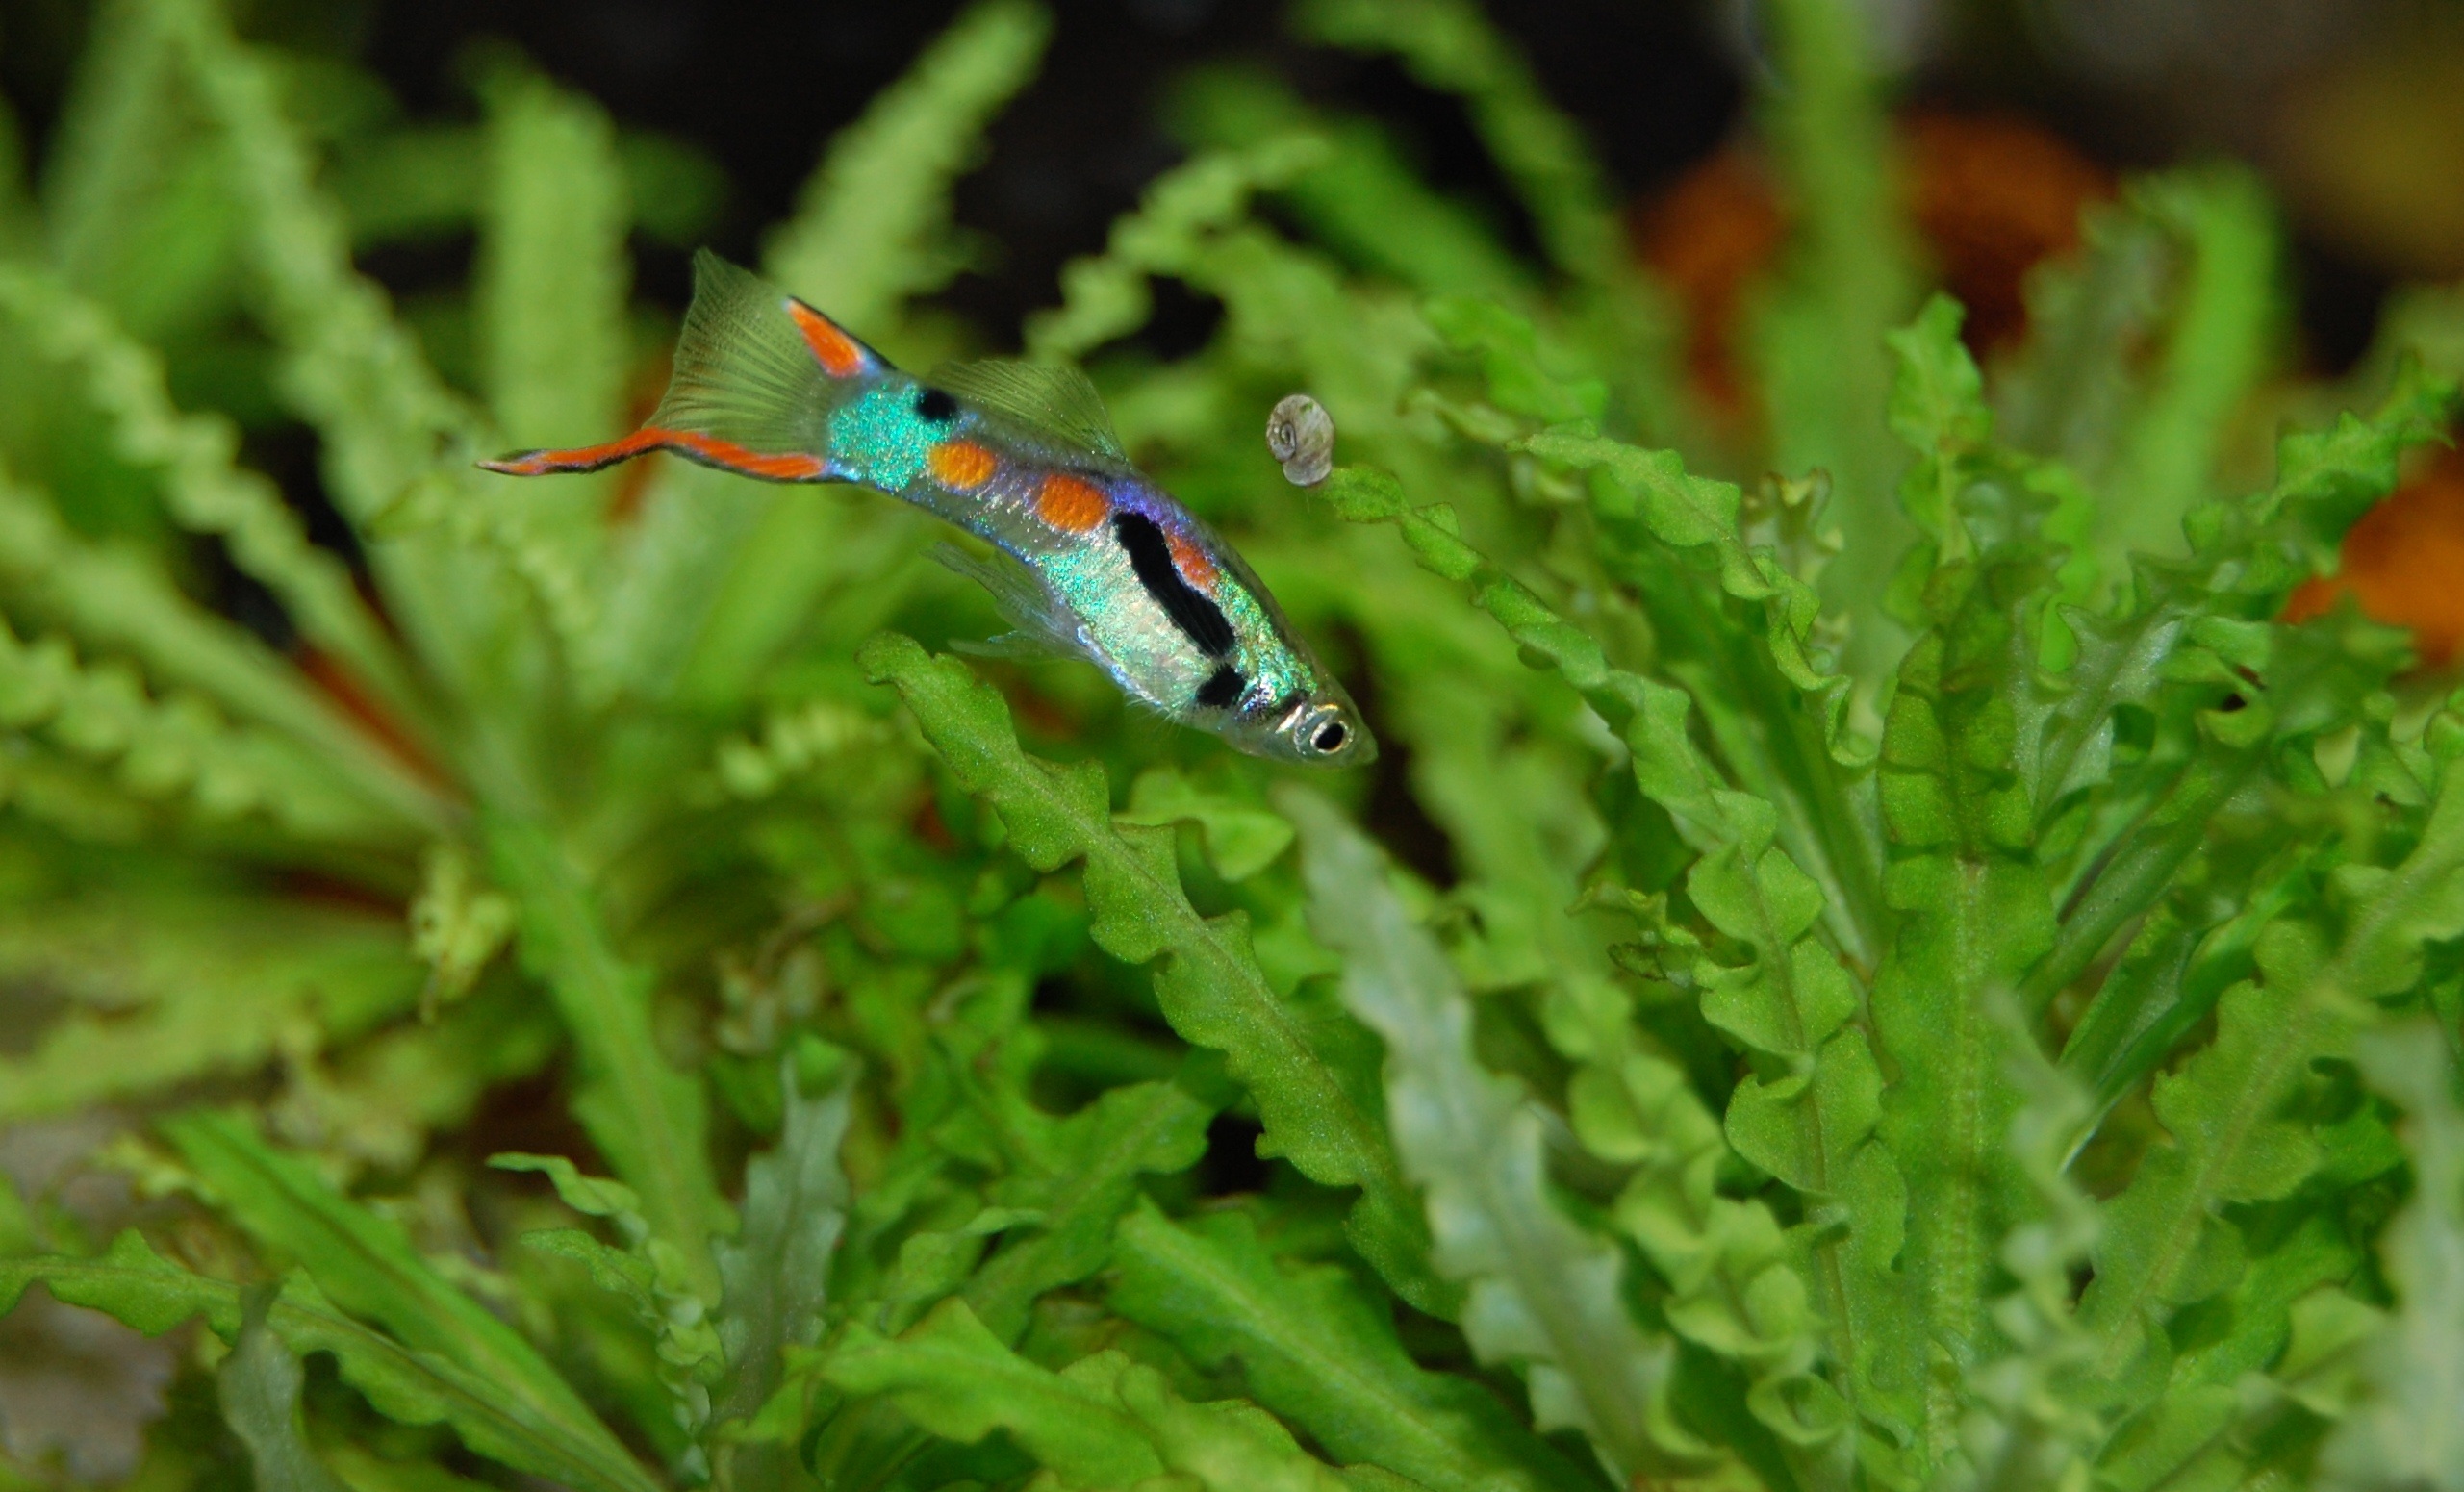
water, grass, leaf, flower, animal, green, color, colorful, fish, close, toy, fauna, aquarium, underwater world, macro photography, water creature, guppy